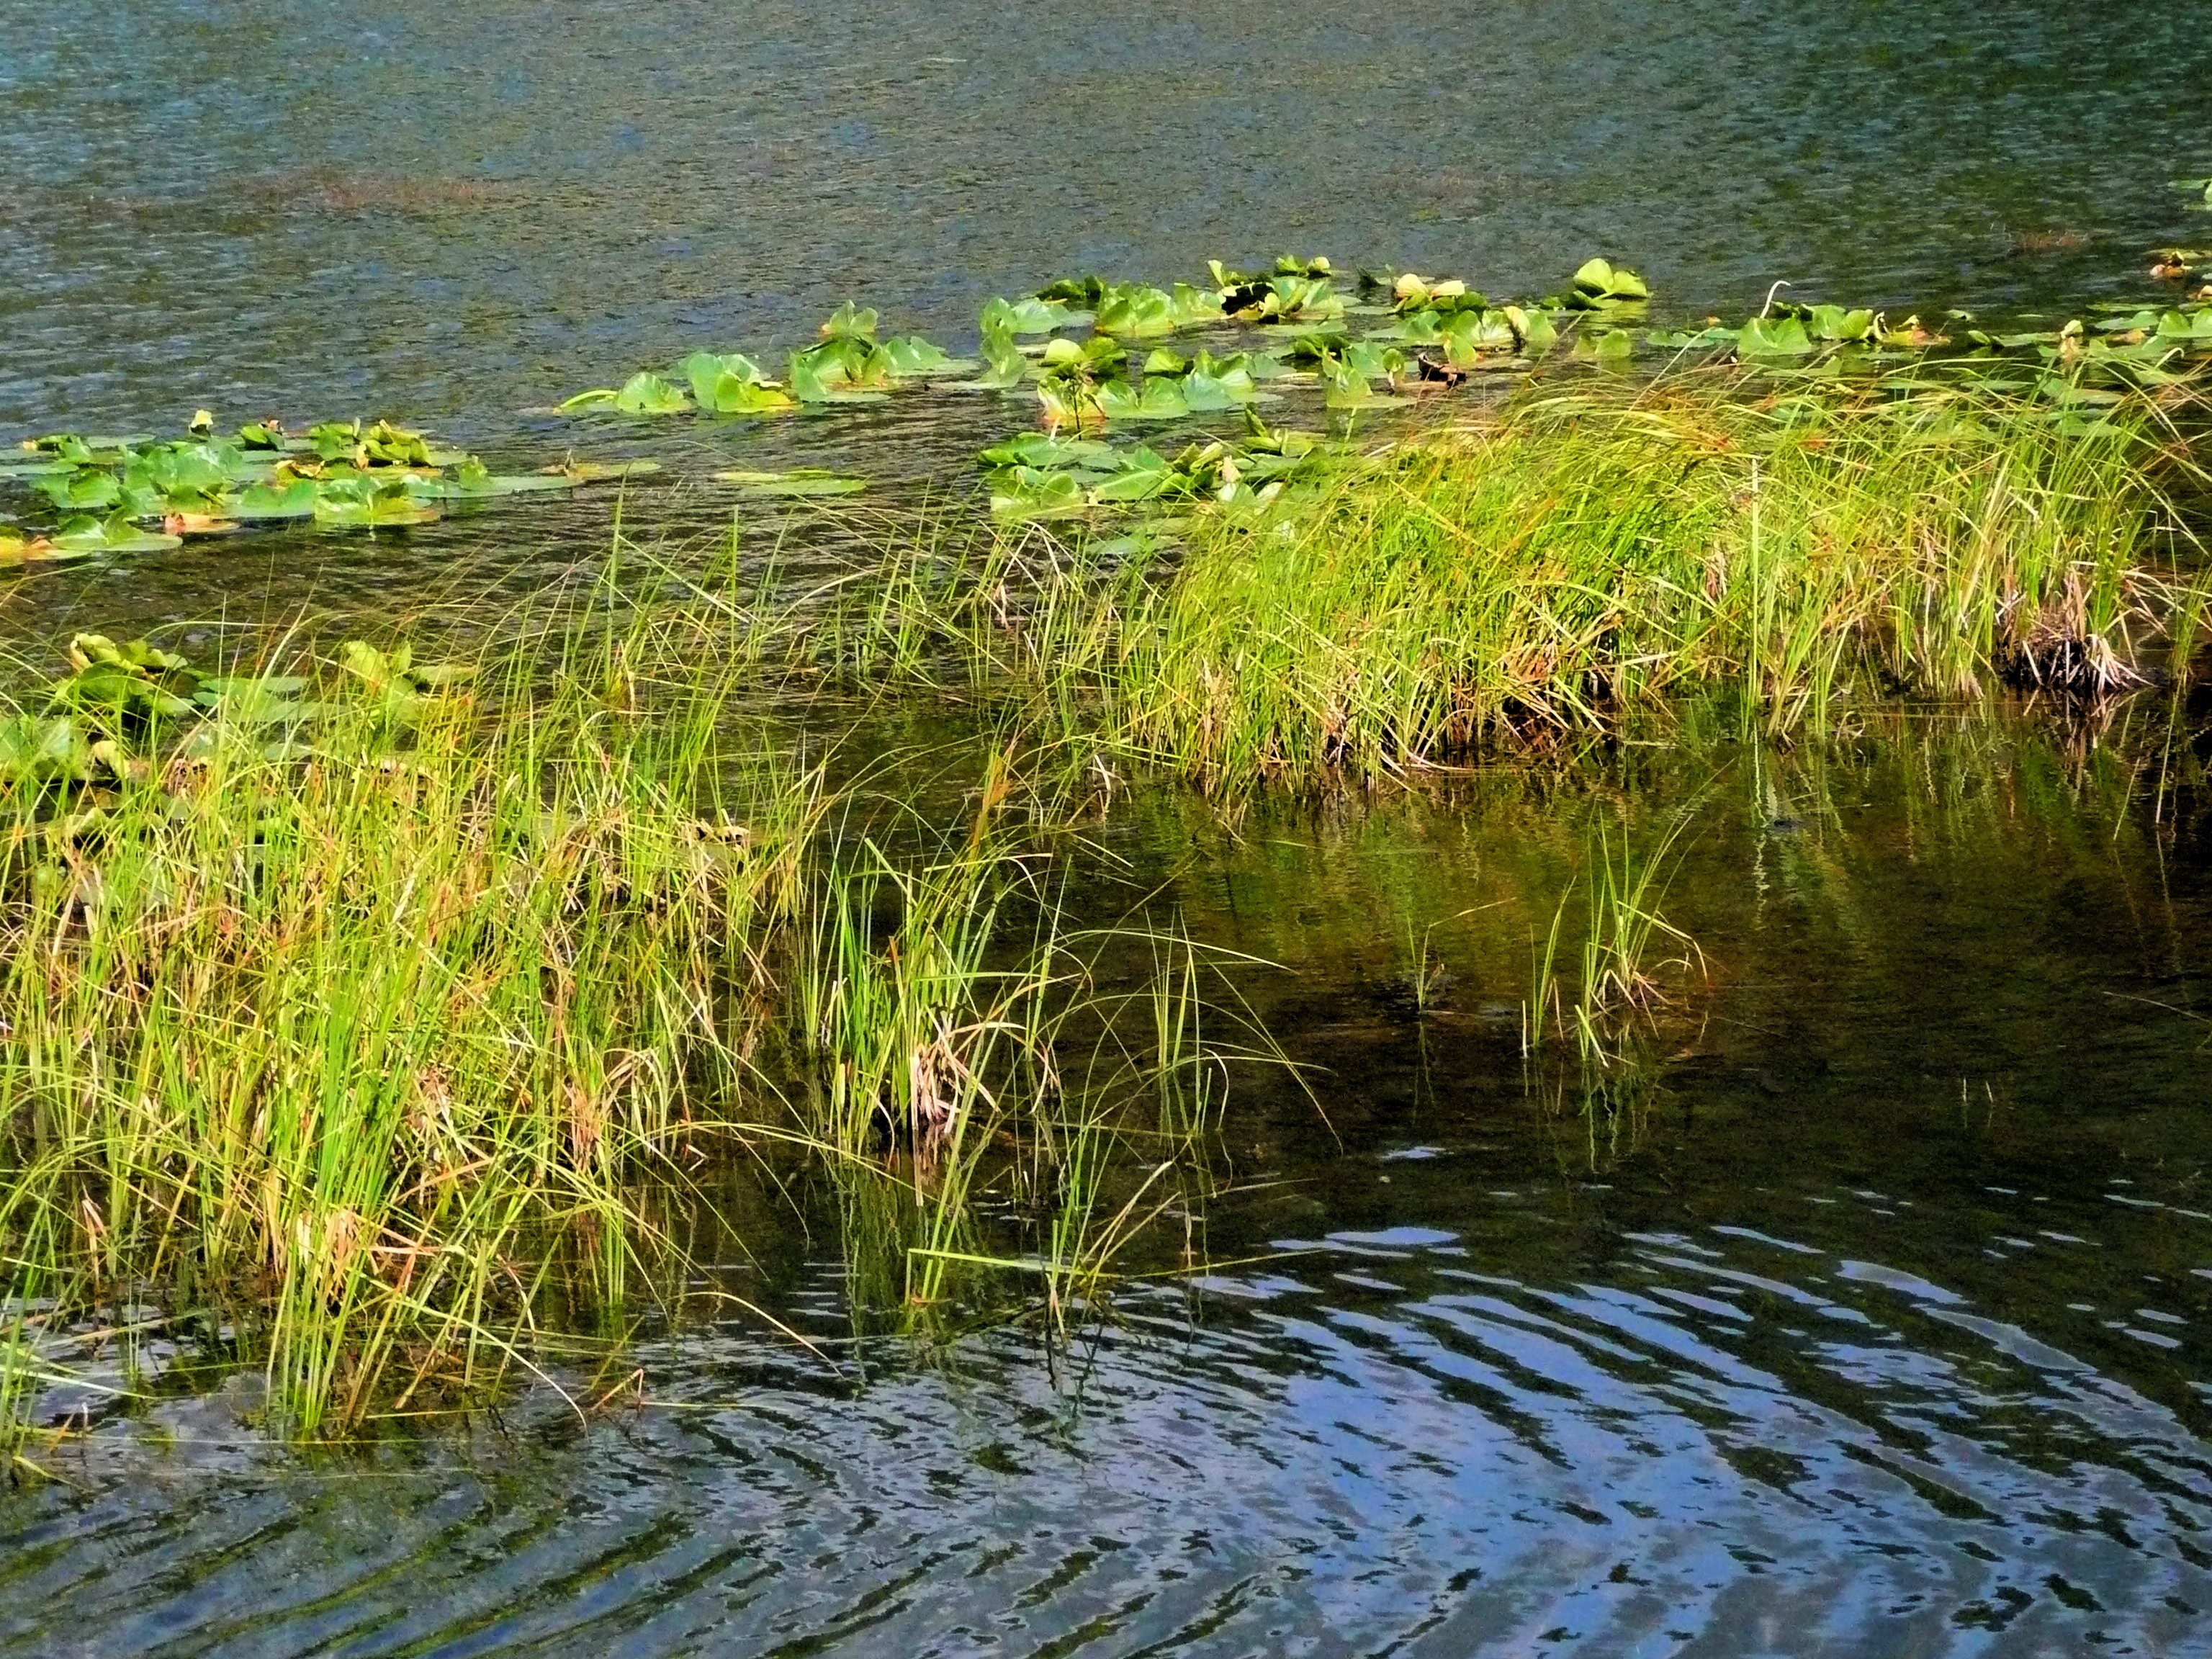
landscape, tree, water, nature, grass, marsh, swamp, plant, lake, river, pond, reflection, aquatic, reservoir, flora, bank, vegetation, wetland, bog, lily, ecosystem, watercourse, nature reserve, fish pond, grass family, phragmites, water resources, plant community